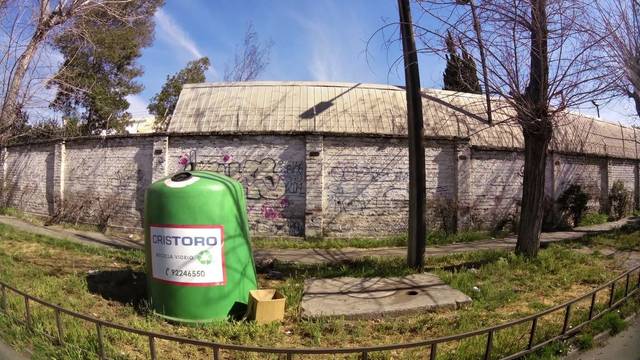
Region: Chile
Coordinates: -33.495, -70.708